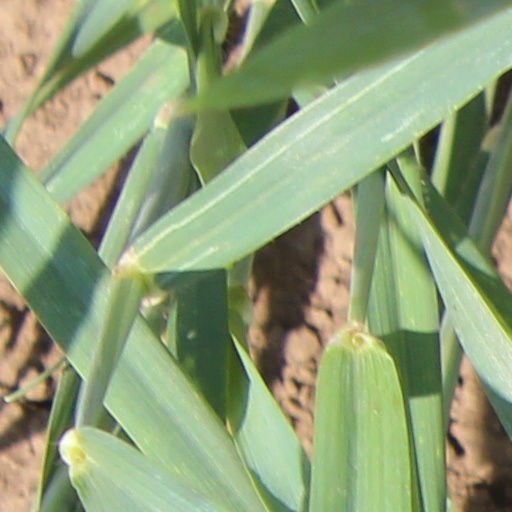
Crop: wheat